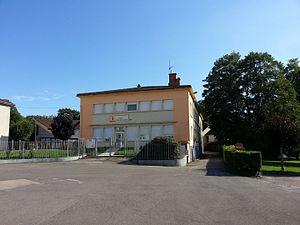
La Vieille Saône vue depuis le parc de Pontailler-sur-Saône
Pontailler-sur-Saône est une commune française située dans le canton d'Auxonne du département de la Côte-d'Or en région Bourgogne-Franche-Comté.